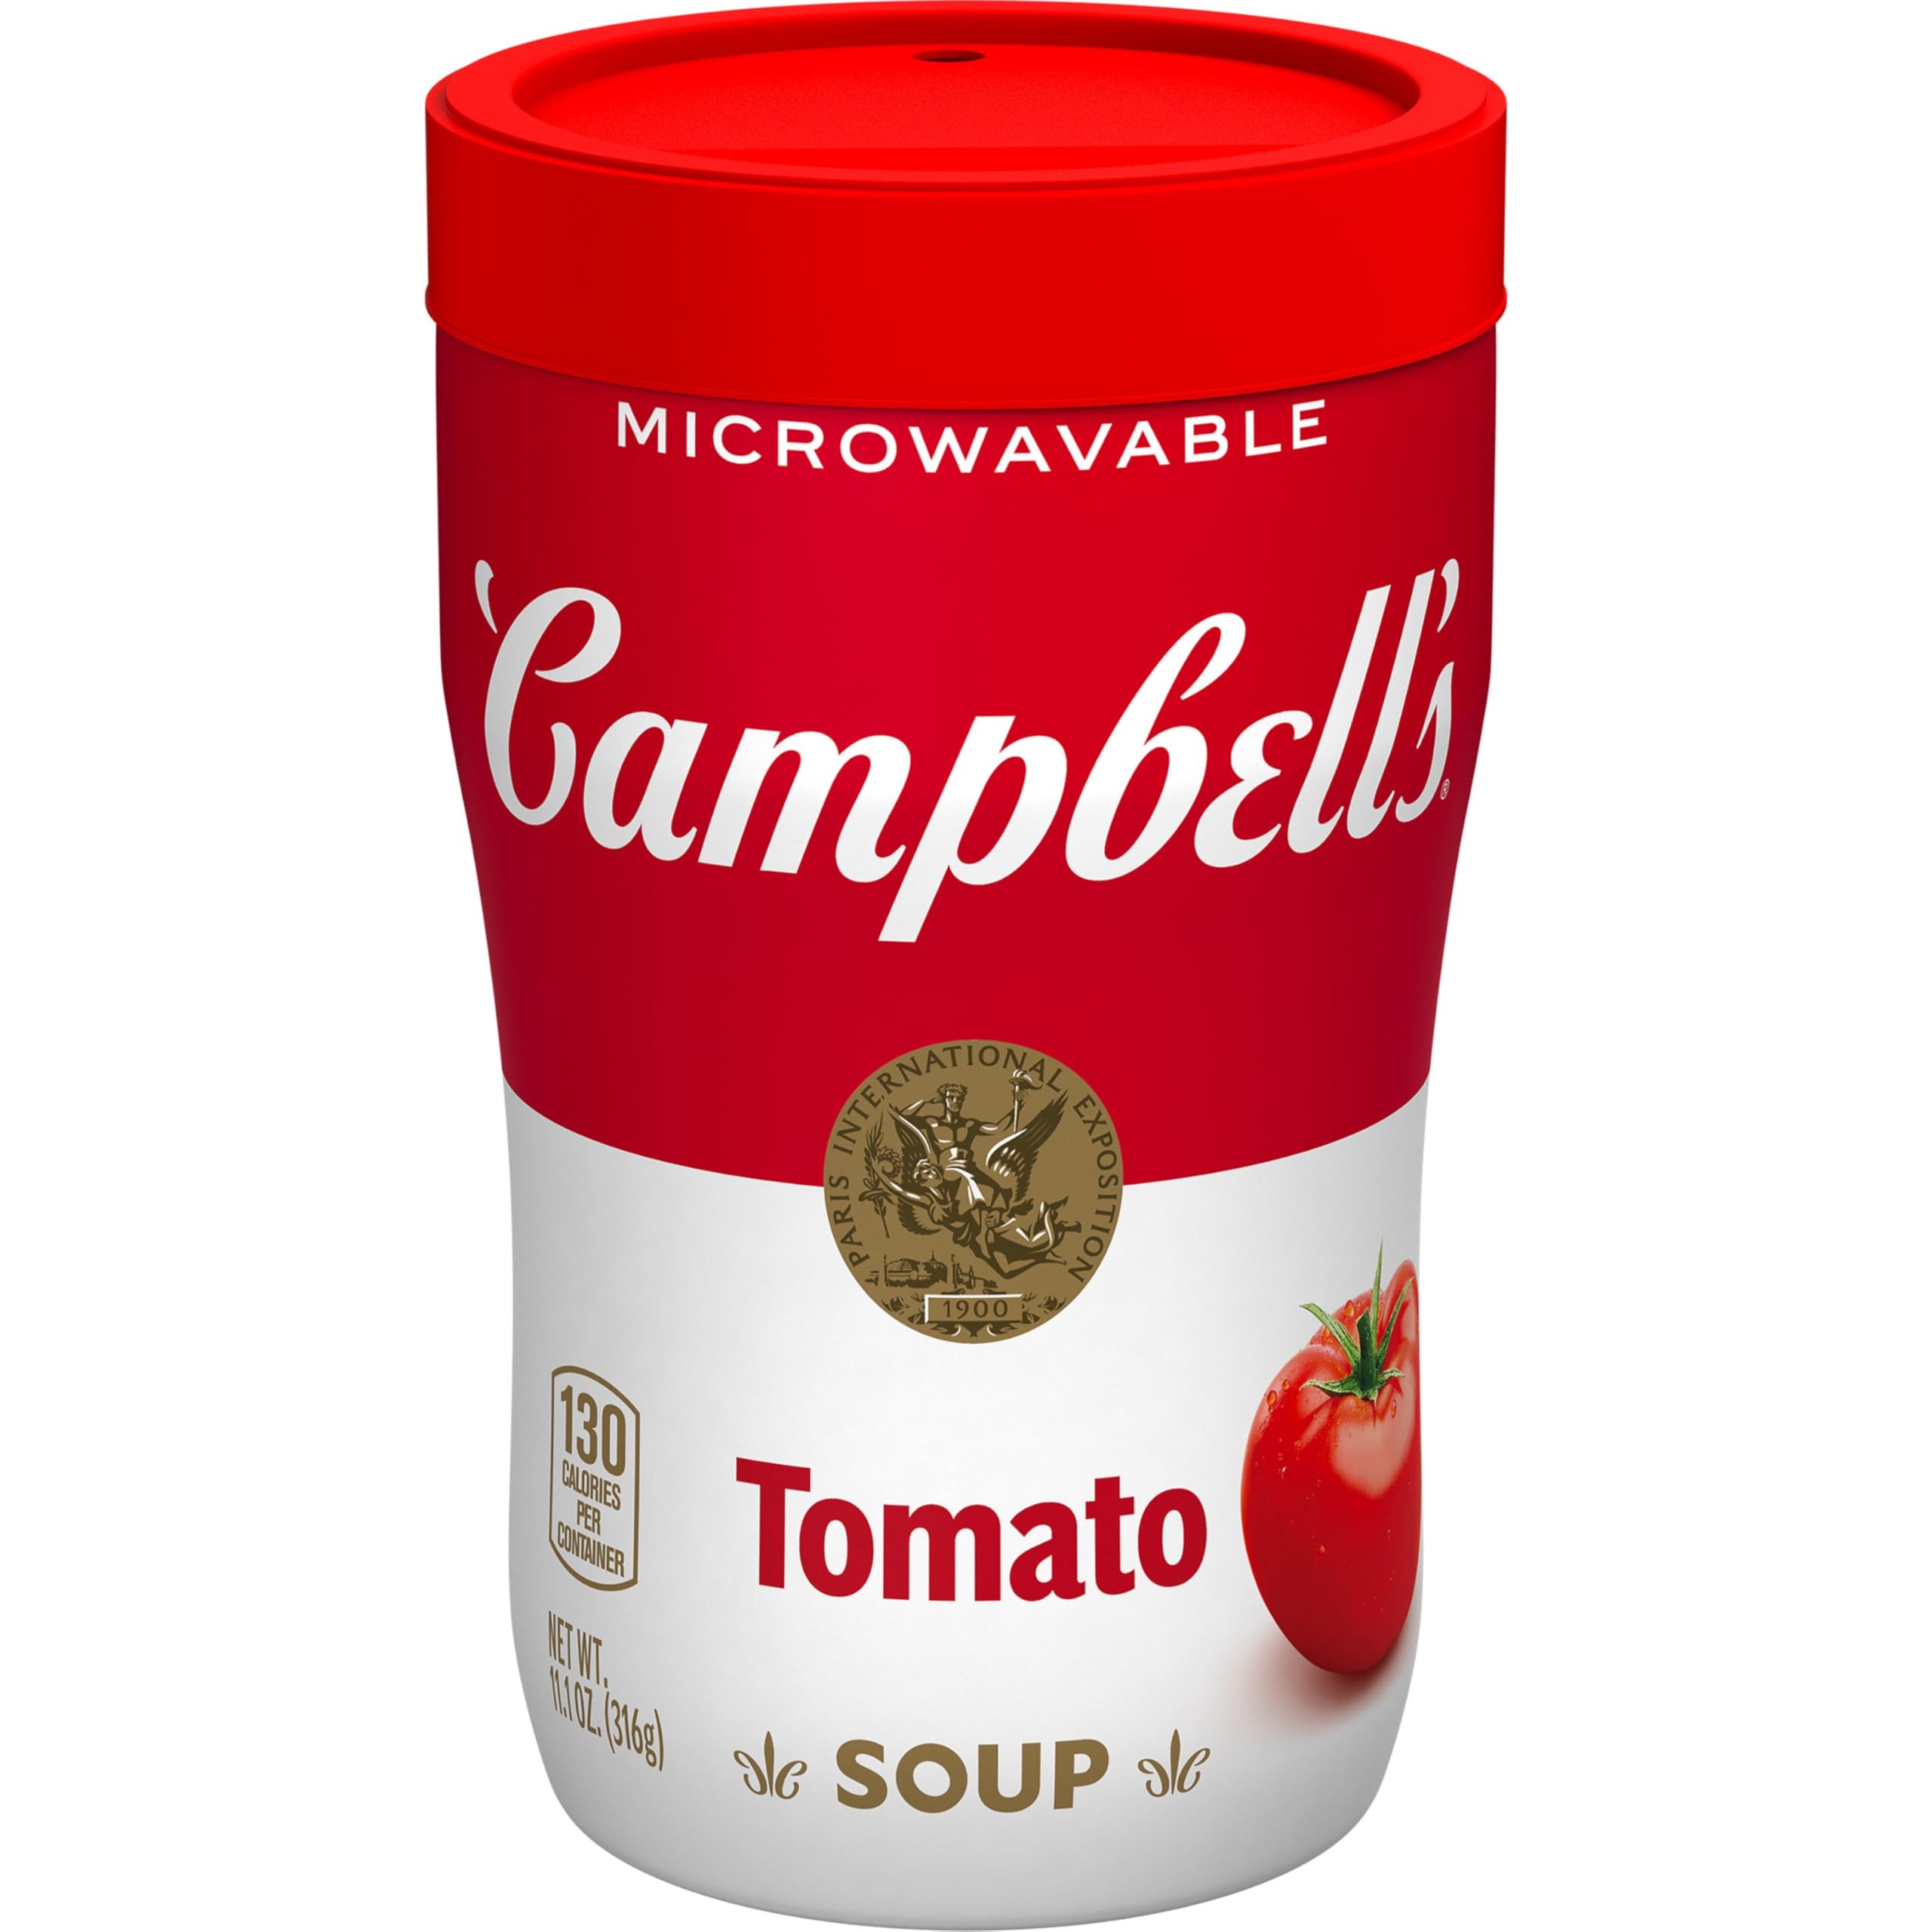
Item Name: Campbell's Sipping Soup, Classic Tomato Soup, 11.1 Oz Microwavable Cup
Bullet Point 1: Campbell's Sipping Soup: One 11.1 oz microwavable cup of Campbell's Sipping Soup, Classic Tomato Soup
Bullet Point 2: Classic Flavor: Comforting cup of soup crafted with tomato puree for nostalgic, delicious taste
Bullet Point 3: Vegetarian and Vegan Soup: This tomato soup is vegetarian and vegan friendly, and is made without high fructose corn syrup, artificial colors or added MSG
Bullet Point 4: Portable Soup Cup: Easy to microwave soup makes great snacks to go or sides for meals while on the road
Bullet Point 5: Microwavable Soup: Just remove the lid, peel off the tab, microwave this tomato soup, let sit, replace the cap and enjoy
Value: 11.1
Unit: Ounce

Price: 2.33